Tour de France

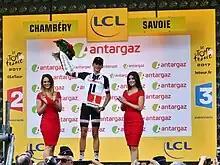
Warren Barguil with the "prix de la combativité" award at the 2017 Tour de France

The oldest and main competition in the Tour de France is known as the "general classification", for which the yellow jersey is awarded; the winner of this is said to have won the race. A few riders from each team aim to win overall, but there are three further competitions to draw riders of all specialties: points, mountains, and a classification for young riders with general classification aspirations. The leader of each of the aforementioned classifications wears a distinctive jersey, with riders leading multiple classifications wearing the jersey of the most prestigious that he leads. In addition to these four classifications, there are several minor and discontinued classifications that are competed for during the race.